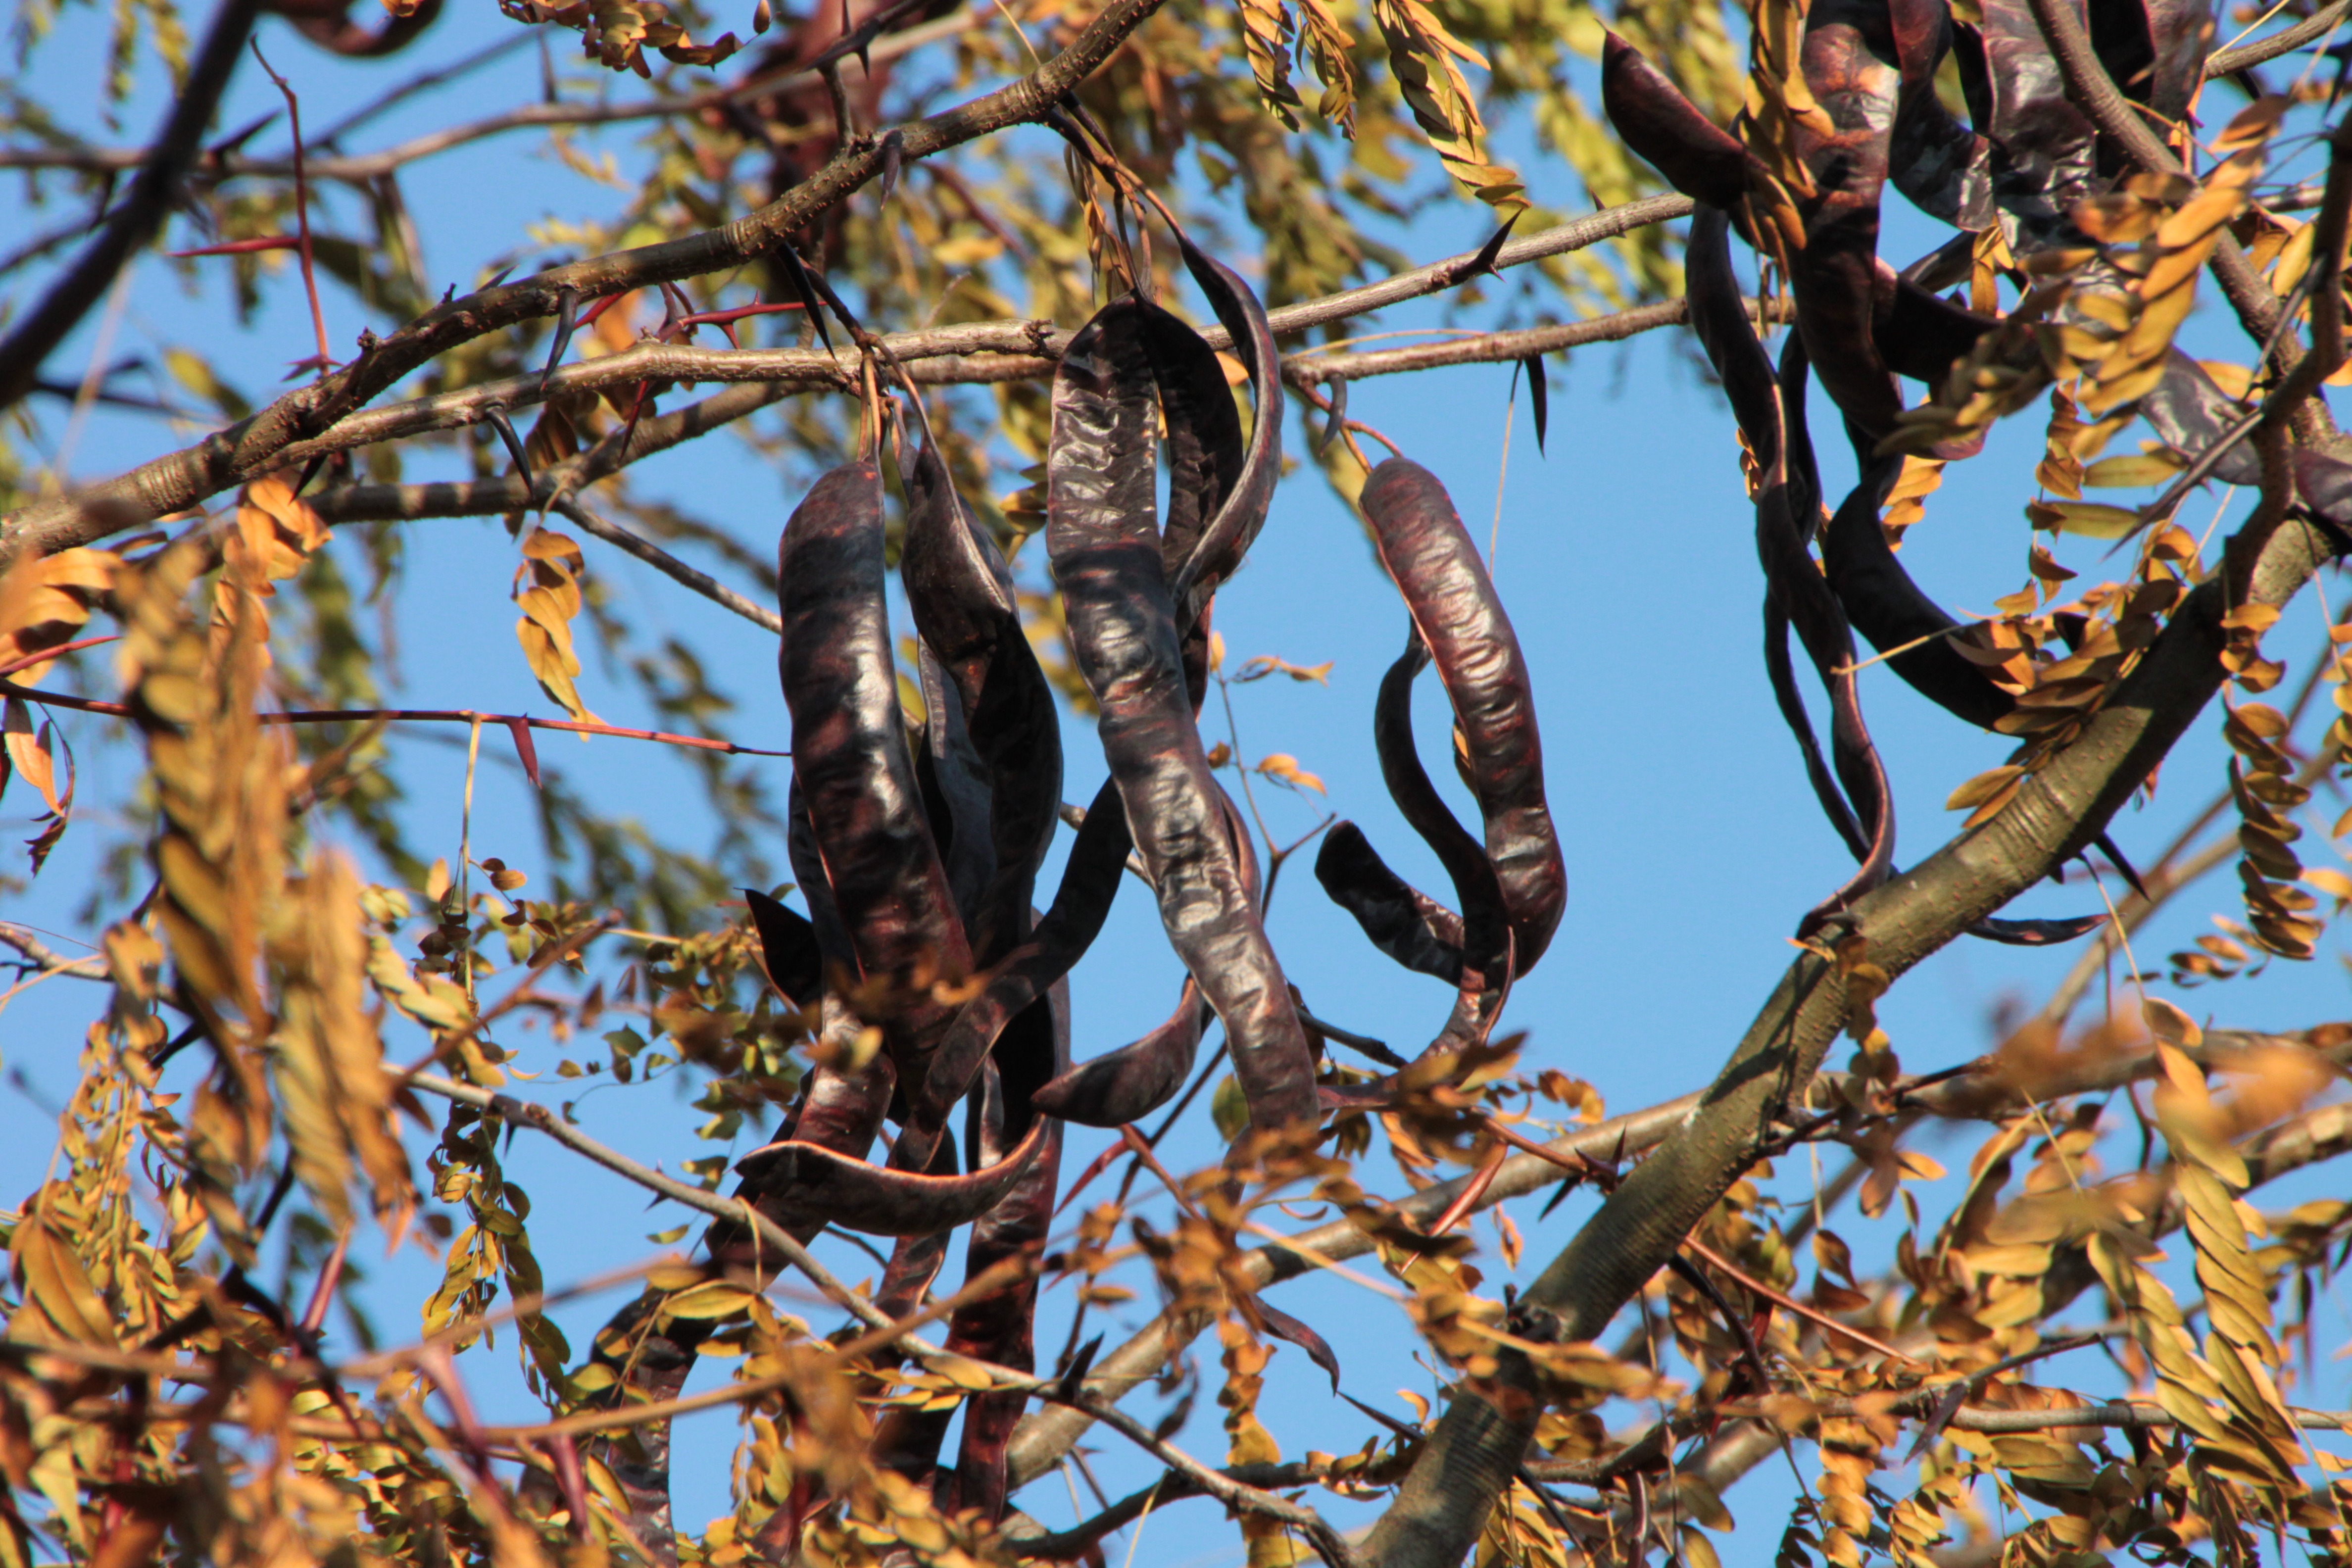
tree, nature, branch, bird, fruit, leaf, flower, wildlife, spring, autumn, black, flora, season, fauna, carob, ceratonia, siliqua